The Critical Review (newspaper)

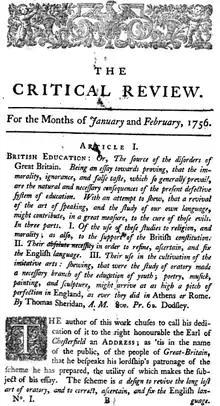
"The Critical Review", no. 1, 1756

The Critical Review was a British publication appearing from 1756 to 1817. It was first edited by Tobias Smollett, from 1756 to 1763. Contributors included Samuel Johnson, David Hume, John Hunter, and Oliver Goldsmith.